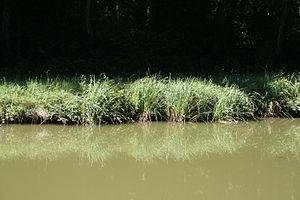
Le canal d'Orléans est une voie d'eau française qui traverse des zones naturelles remarquables que sont principalement la forêt d'Orléans et ses massifs d’Ingrannes et de Lorris et pour partie la vallée de la Loire, sur son extrémité ouest sur le versant Loire.